Fakir Mohan University

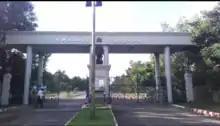
Fakir Mohan University entrance

Fakir Mohan University (FM University) is a state university located at Nuapadhi, Balasore, Odisha, India. It is named after Odia writer Fakir Mohan Senapati.